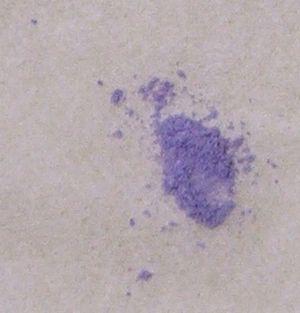
"Le phosphate de cobalt est un corps chimique minéral, soit un phosphate de l'ion métallique de transition cobalt(II) de formule brute Co₃(PO₄)₂. Sous forme anhydre, il représente un des pigments connus sous le nom de ""violet de cobalt"". Il s'agit le plus souvent comme le montre le carré ci-dessus d'une teinte de violet assez foncé.
Le cobalt est l'élément chimique de numéro atomique 27, de symbole Co.